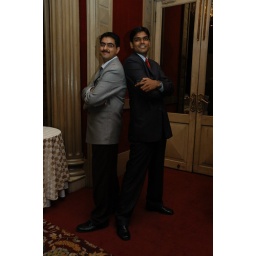
Best male friend in office